Black Thunder (chocolate bar)

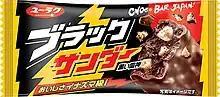

is a chocolate bar made and sold in Japan by the . It contains a cocoa-flavored cookie bar mixed with crunchy biscuit, coated with chocolate. The manufacturer's suggested retail price is 30, before tax. The main advertising slogan translates to "Delicious taste in a flash of lightning!" The story of the Yuraku Confectionery Company and its Black Thunder bar has been treated in the Japanese business press as something of a modern-day rags to riches story.